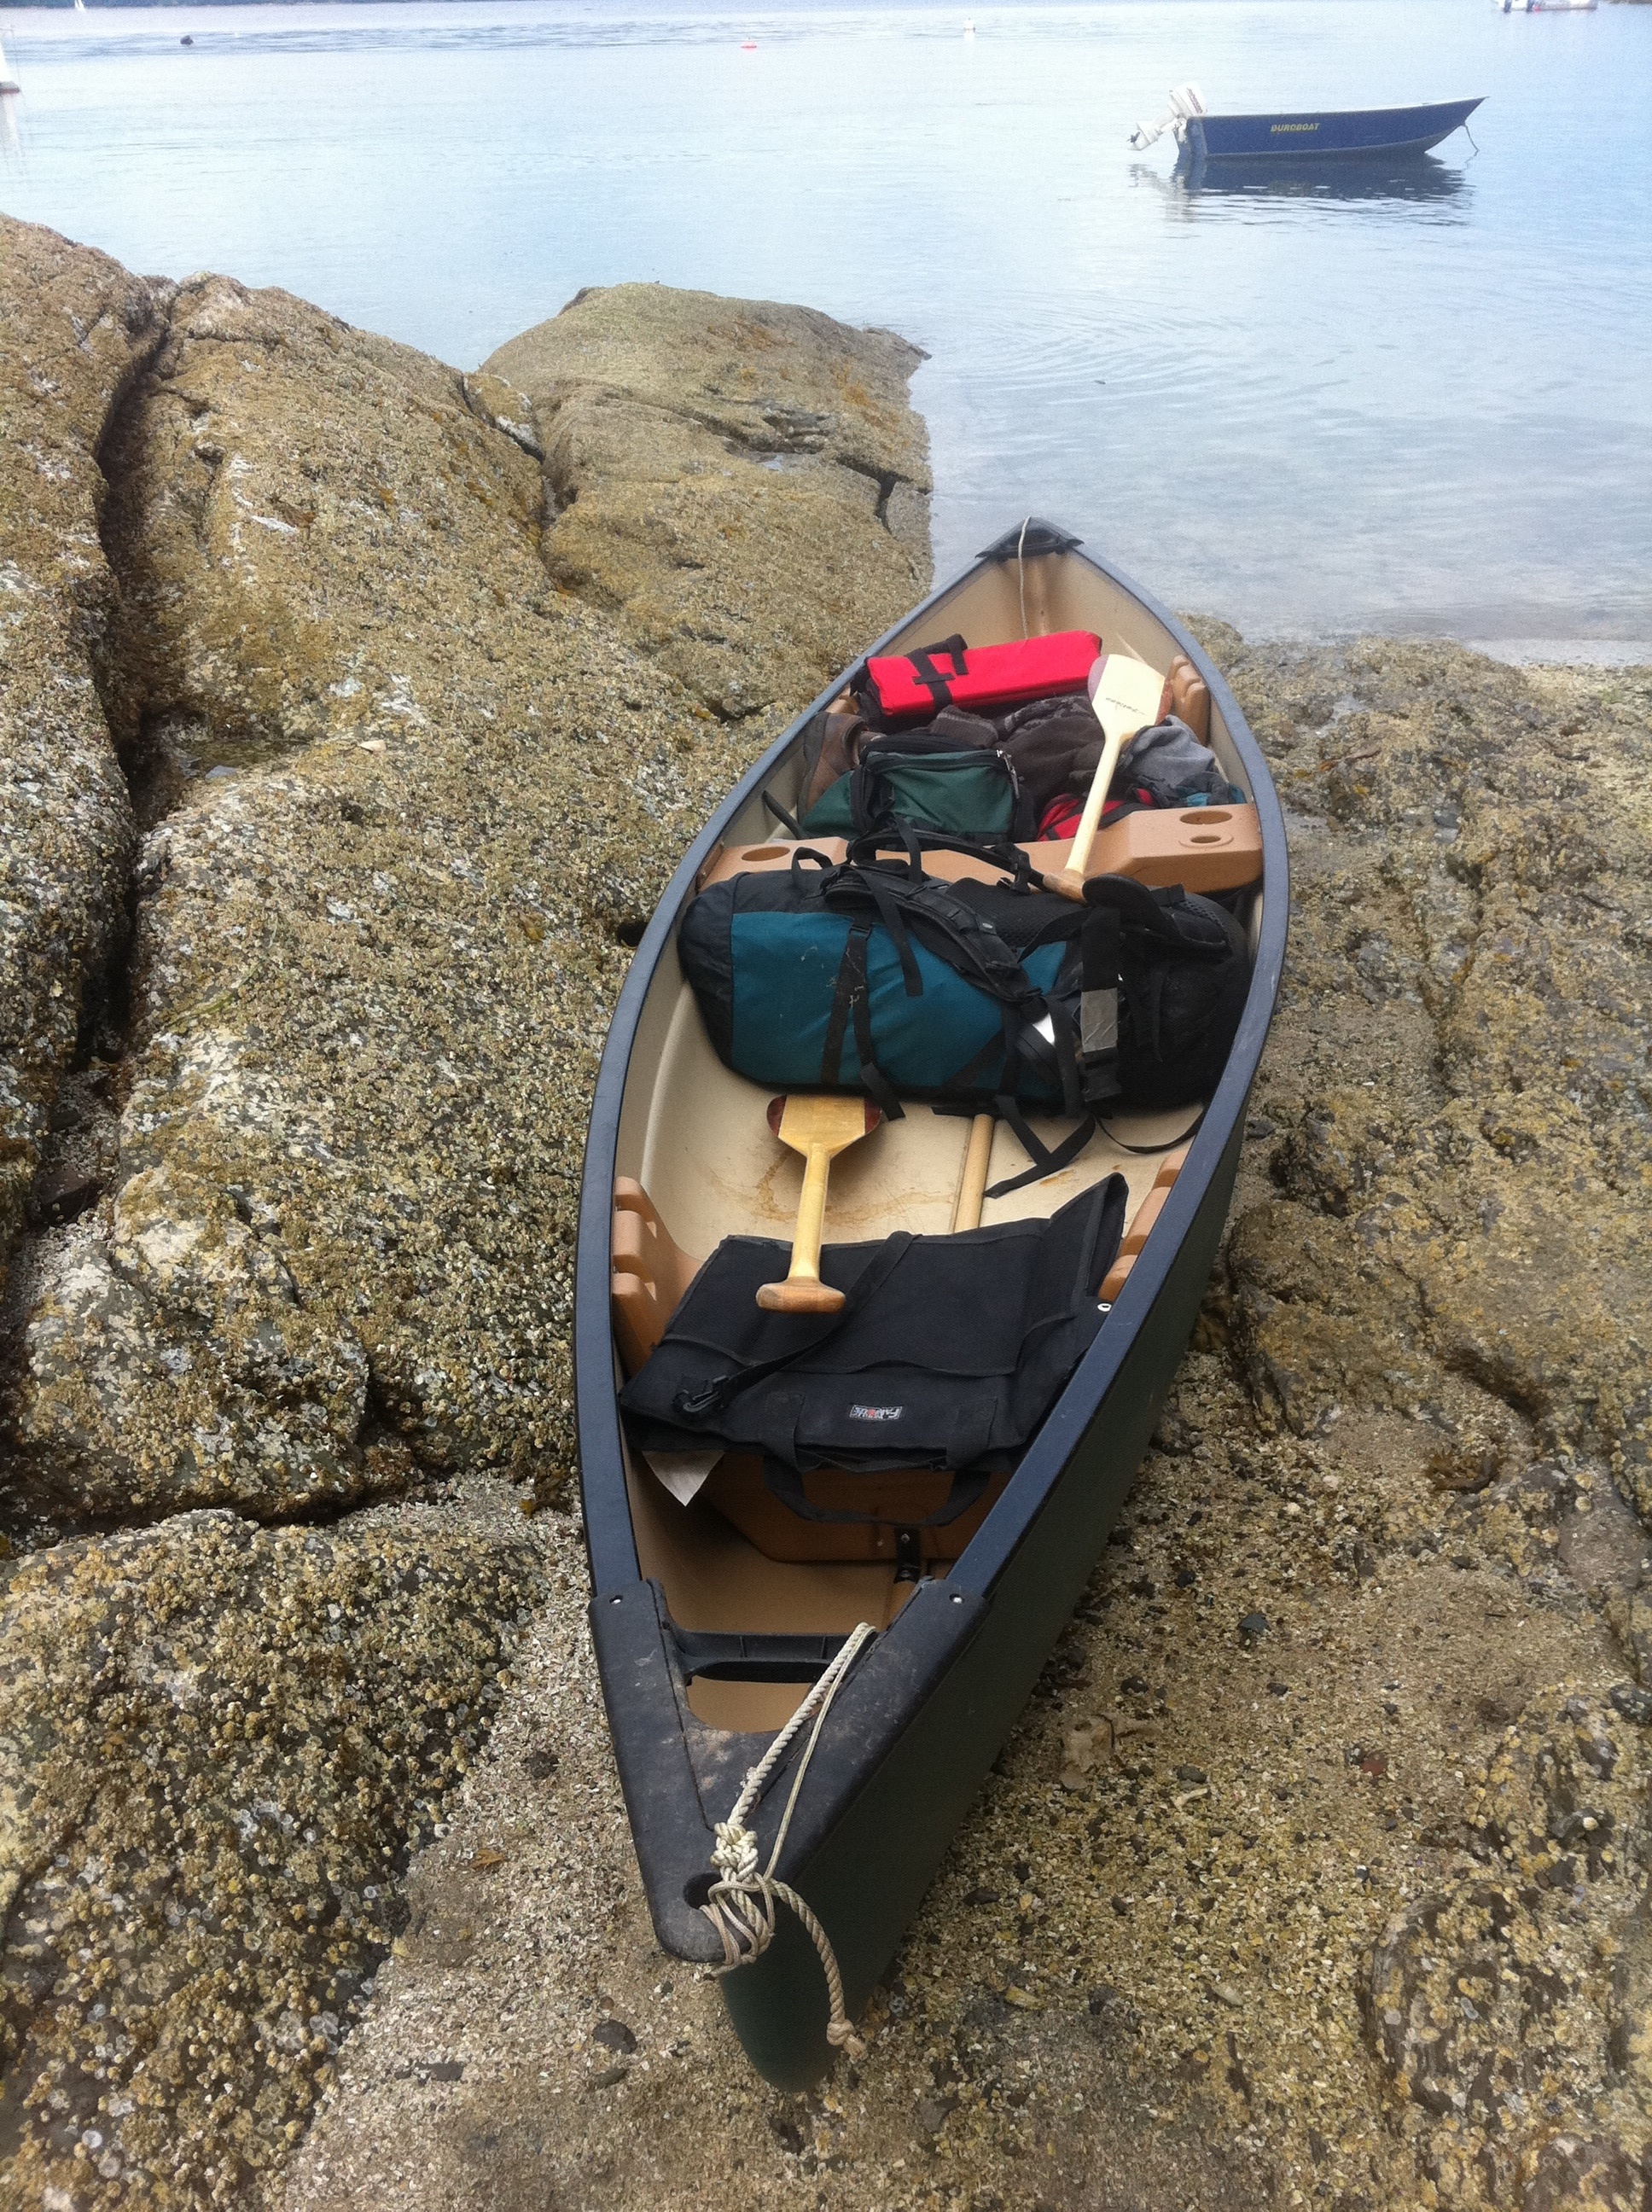
boat, paddle, vehicle, extreme sport, boating, watercraft, odyssey, plpconnectu, hurleylounge